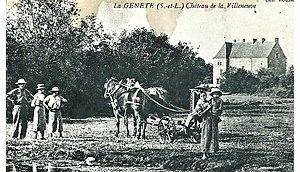
La Genête est une commune française située dans le département de Saône-et-Loire en région Bourgogne-Franche-Comté.
Le château de la Villeneuve est situé sur la commune de La Genête en Saône-et-Loire, en terrain plat.
Cet article recense de manière non exhaustive les châteaux, maisons fortes, mottes castrales, situés dans le département français de Saône-et-Loire. Il est fait état des inscriptions et classements au titre des monuments historiques.